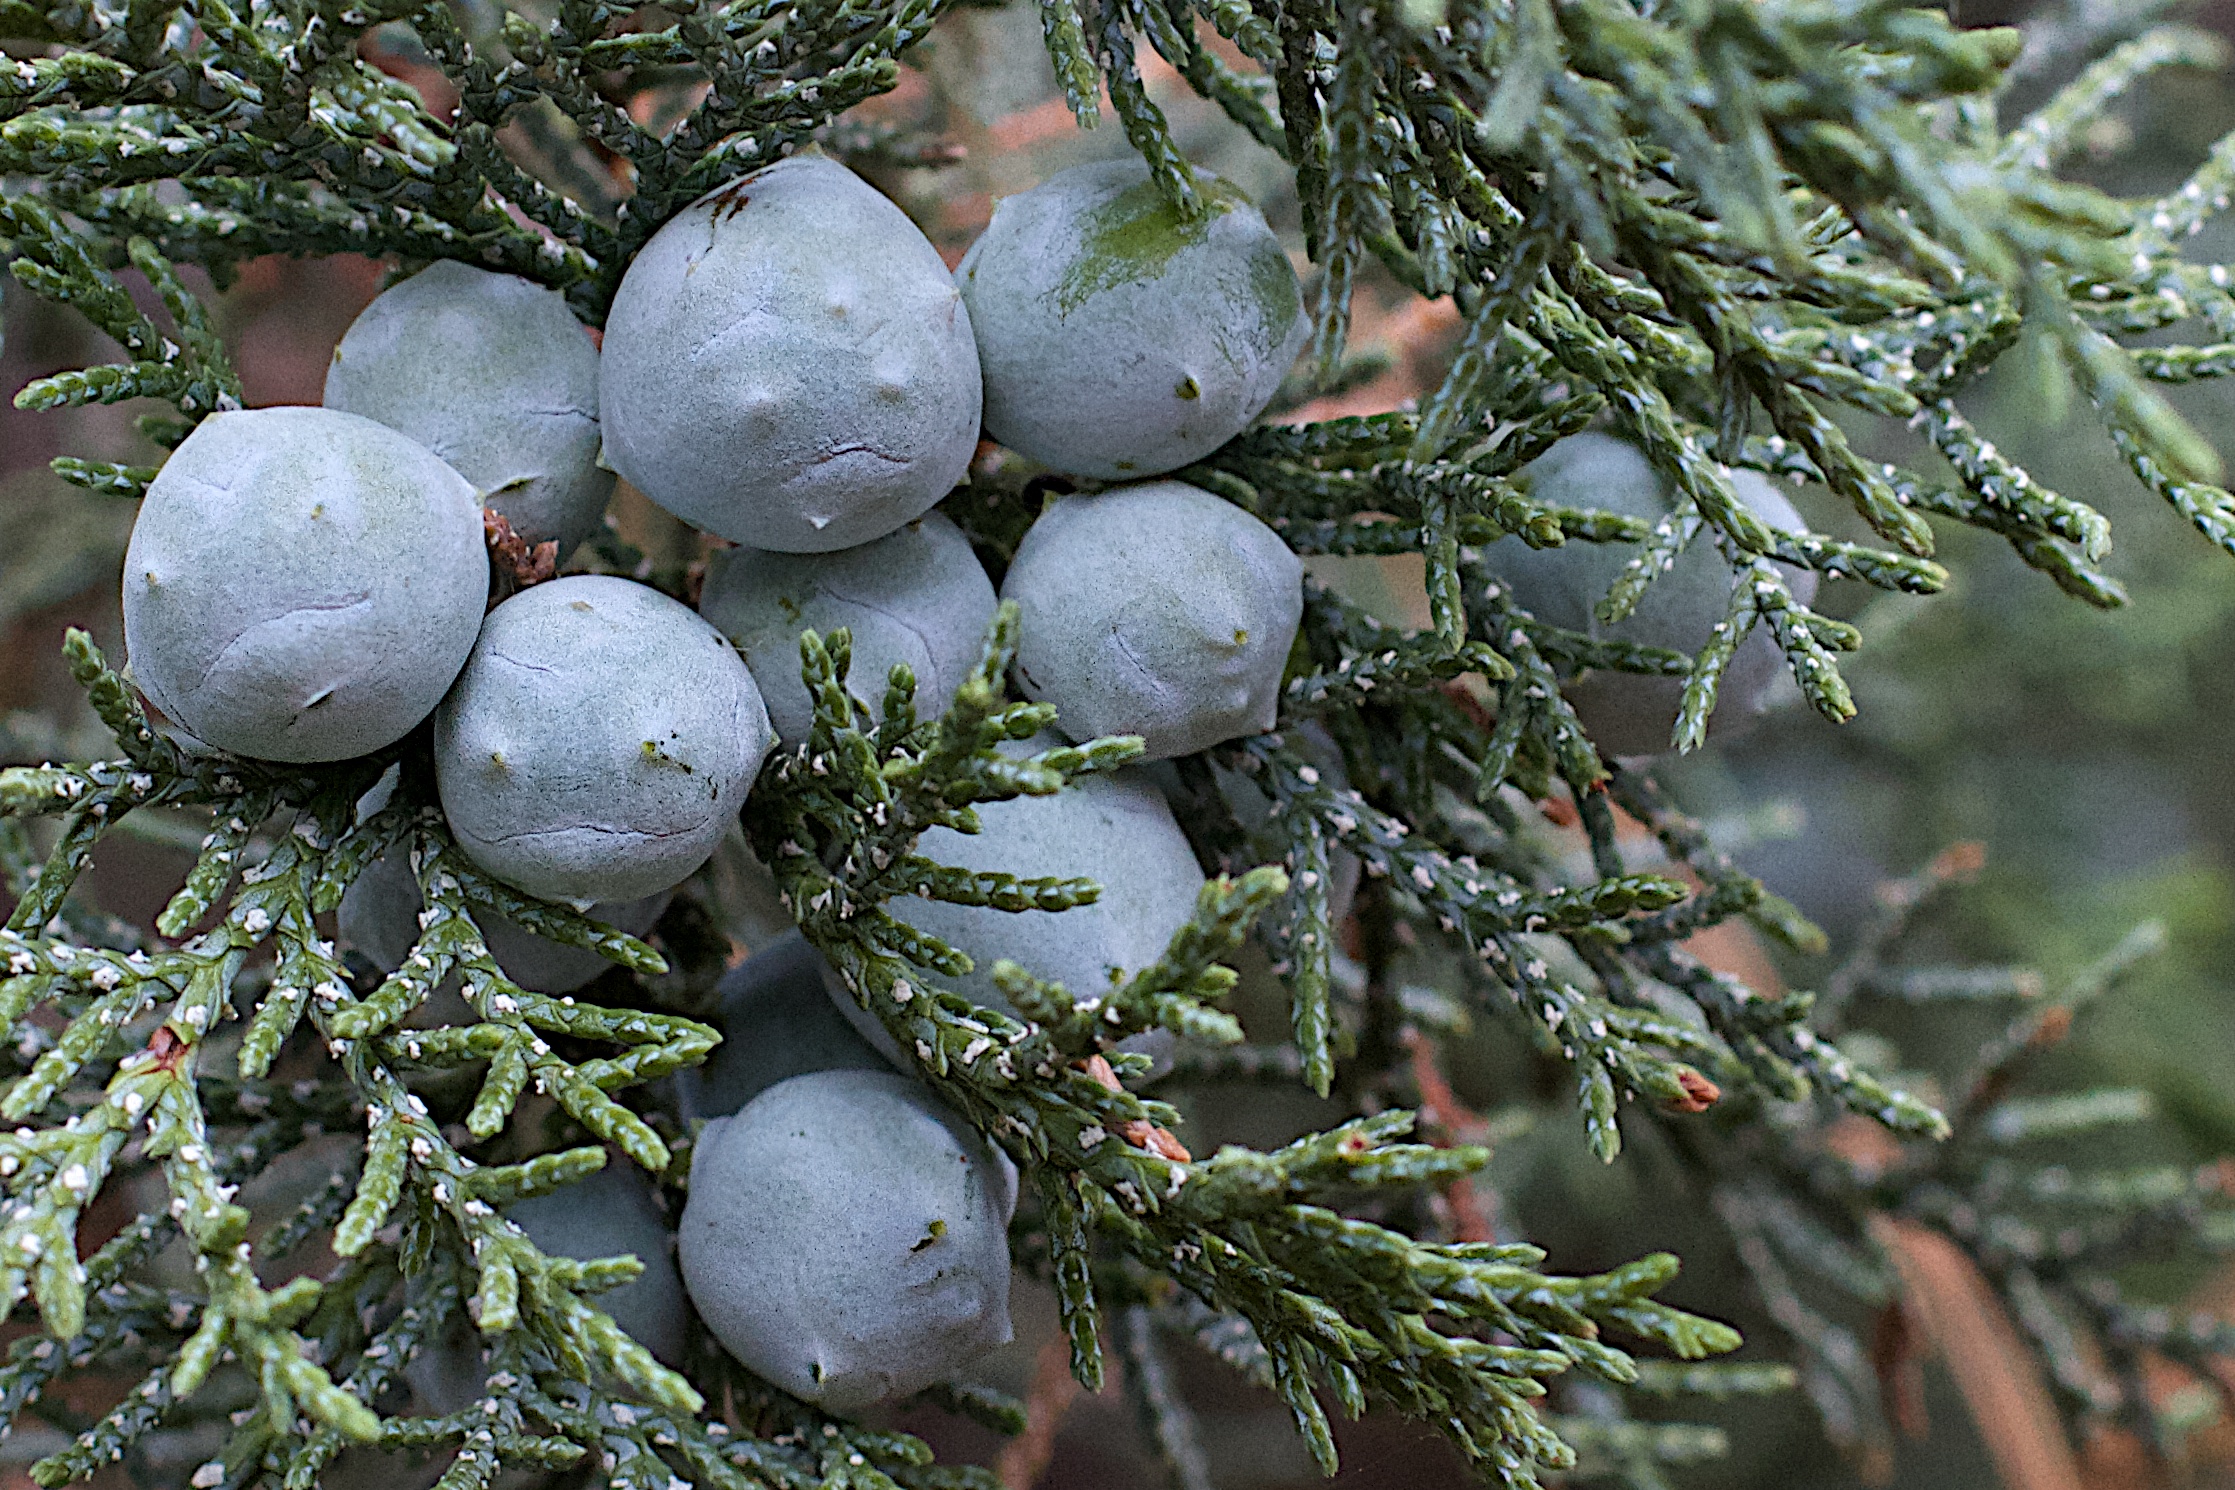
tree, branch, plant, fruit, leaf, flower, food, produce, fir, flora, spruce, shrub, flowering plant, woody plant, land plant